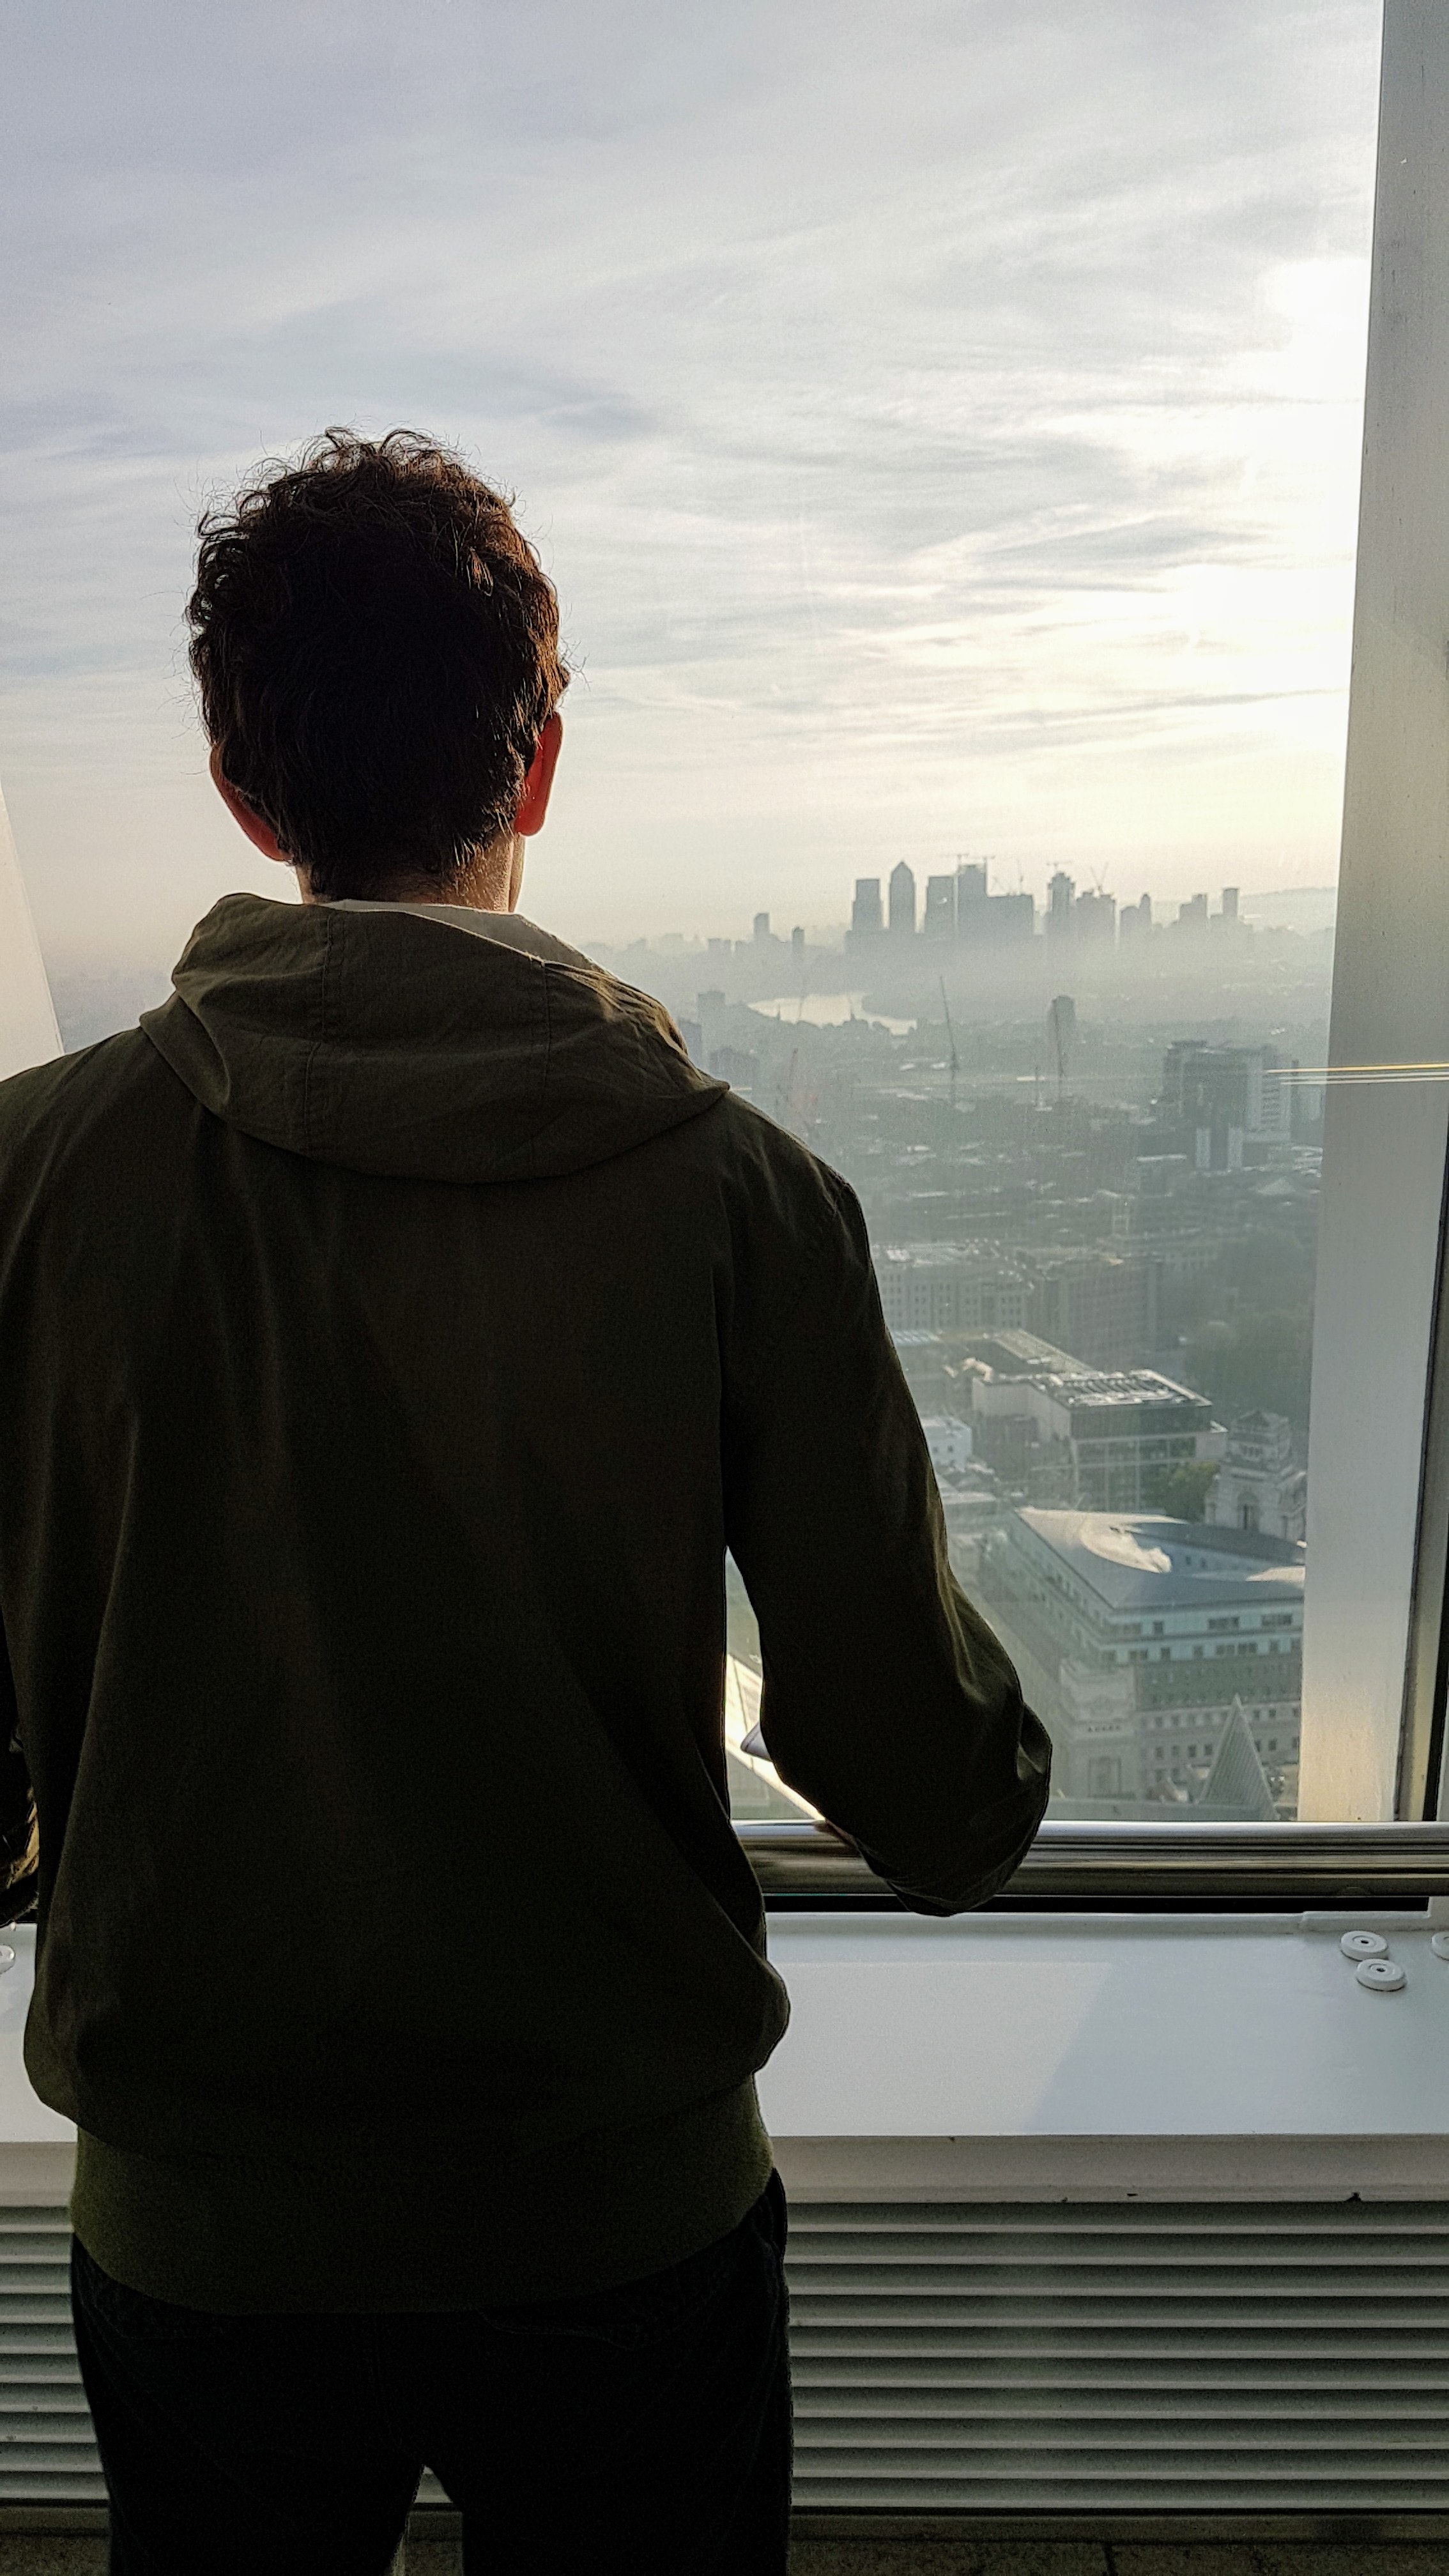
standing, sky, male, outerwear, reflection, water, fun, vacation, window